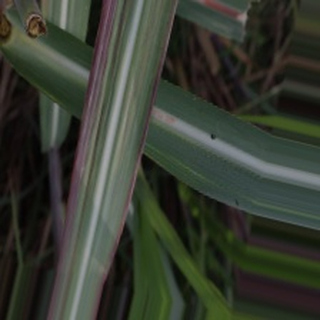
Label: sugarcane_bacterial_blight